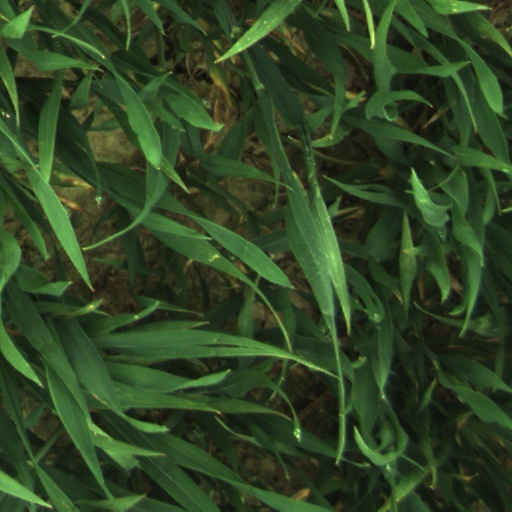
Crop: wheat